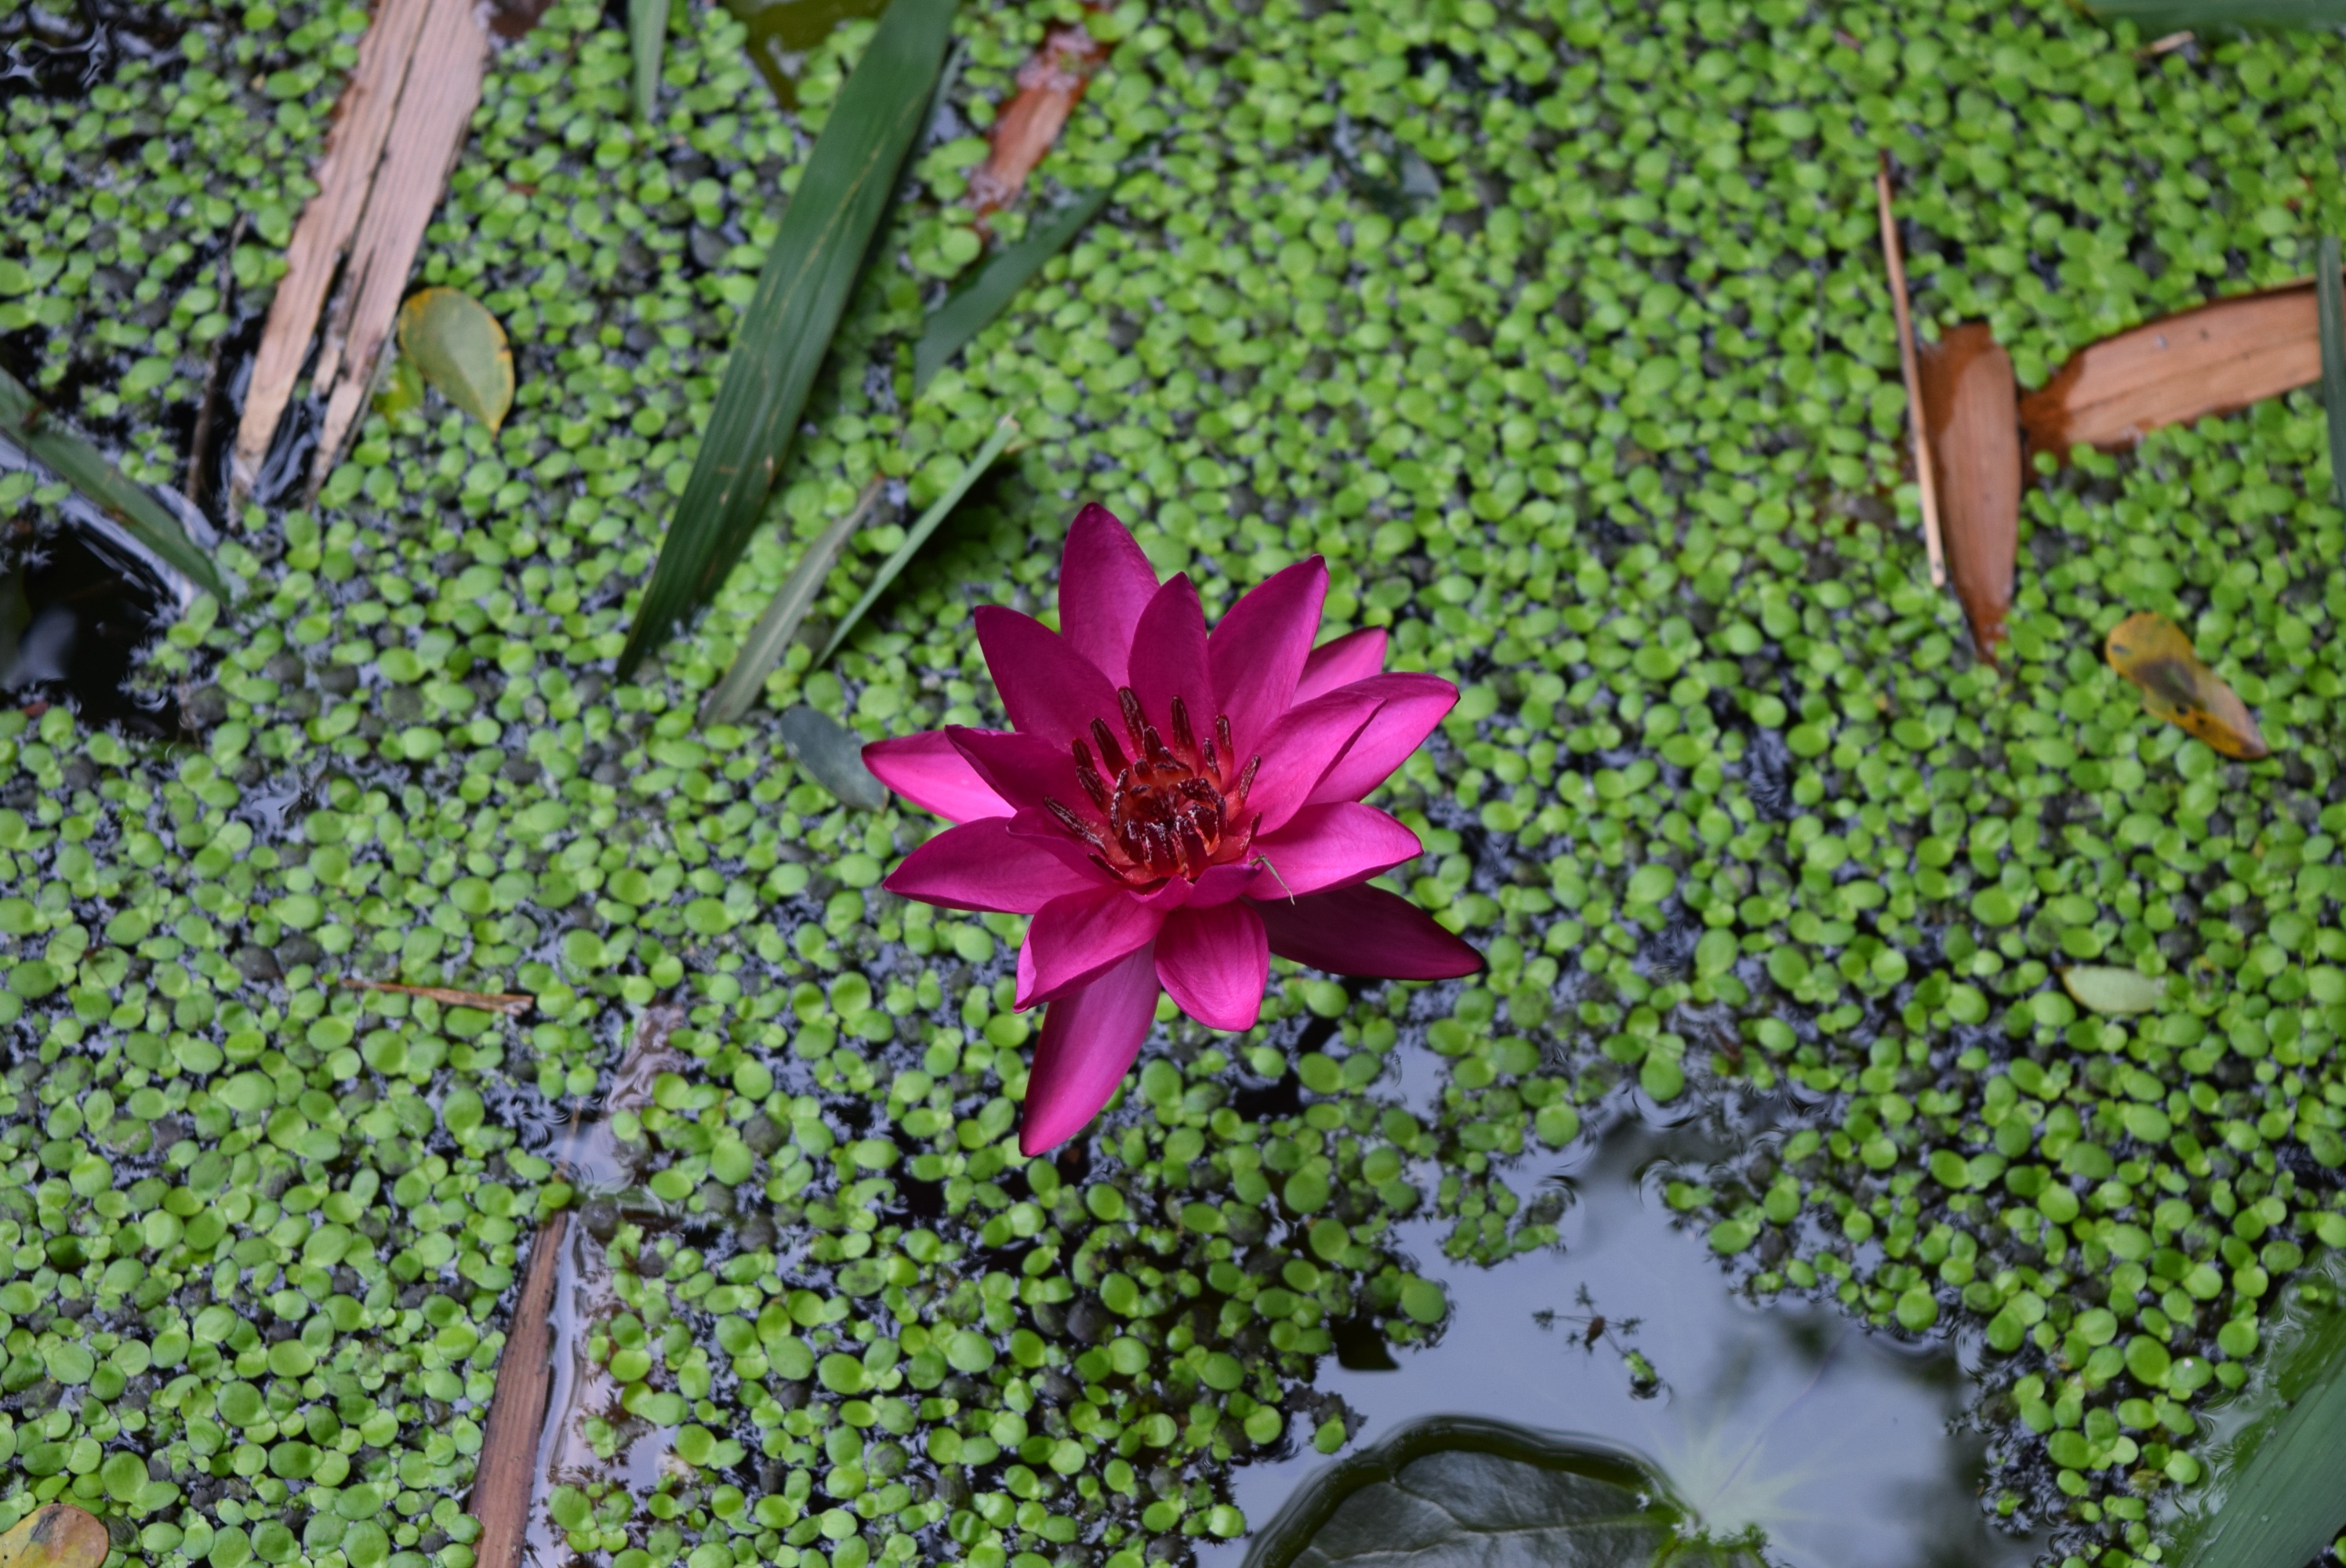
grass, blossom, plant, lawn, leaf, flower, green, botany, garden, flora, water lily, shrub, ecosystem, nymphaea, flowering plant, land plant